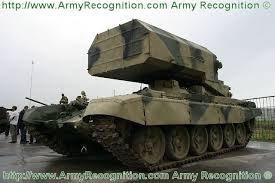
Label: Self Propelled Artillery